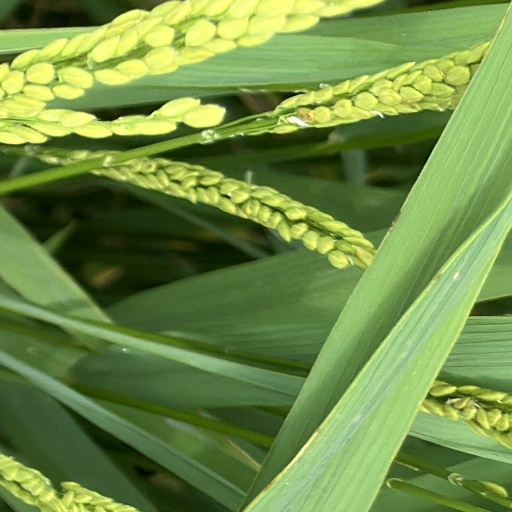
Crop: rice